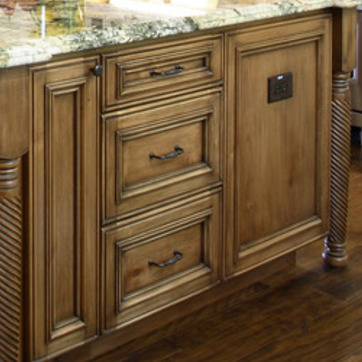
Material: wood